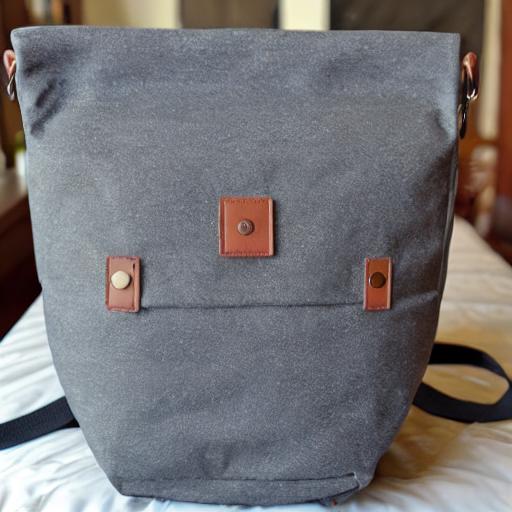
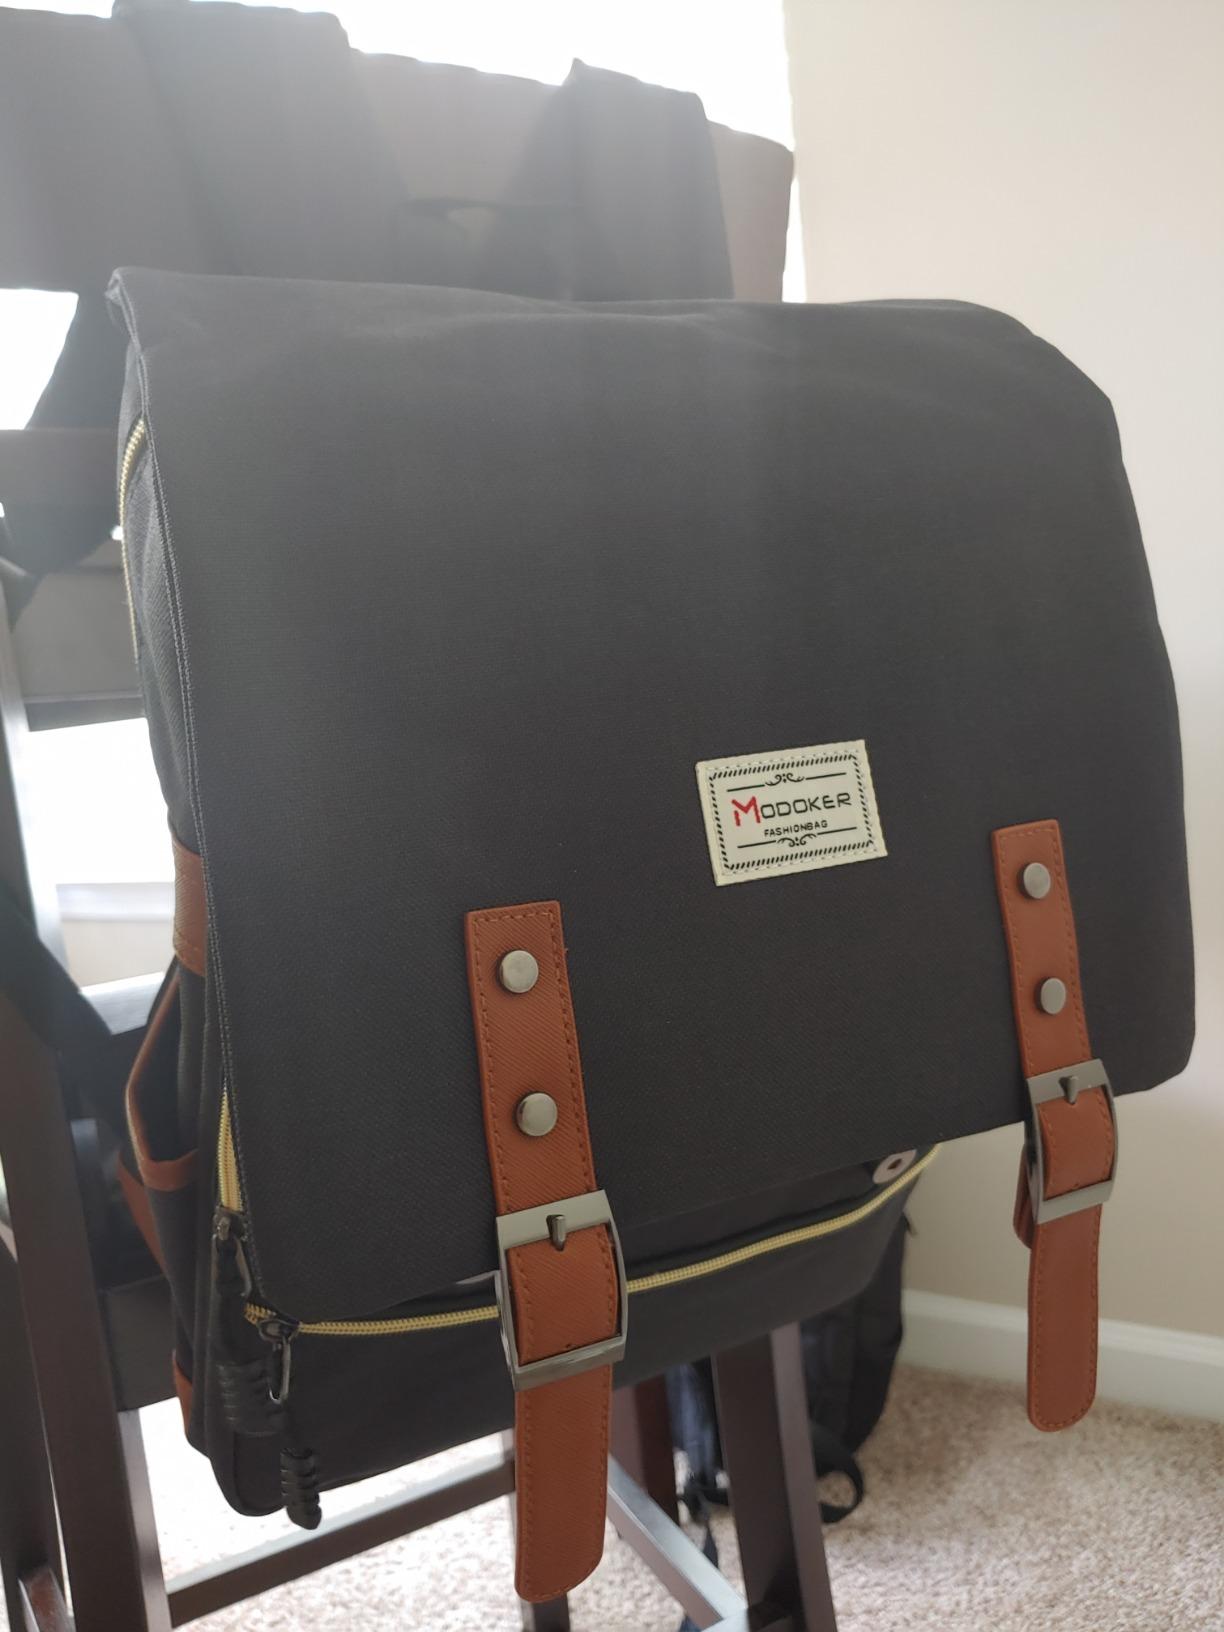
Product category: bag
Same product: no